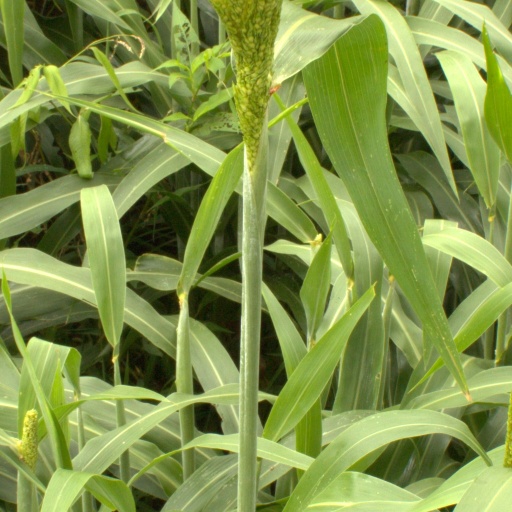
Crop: sorghum